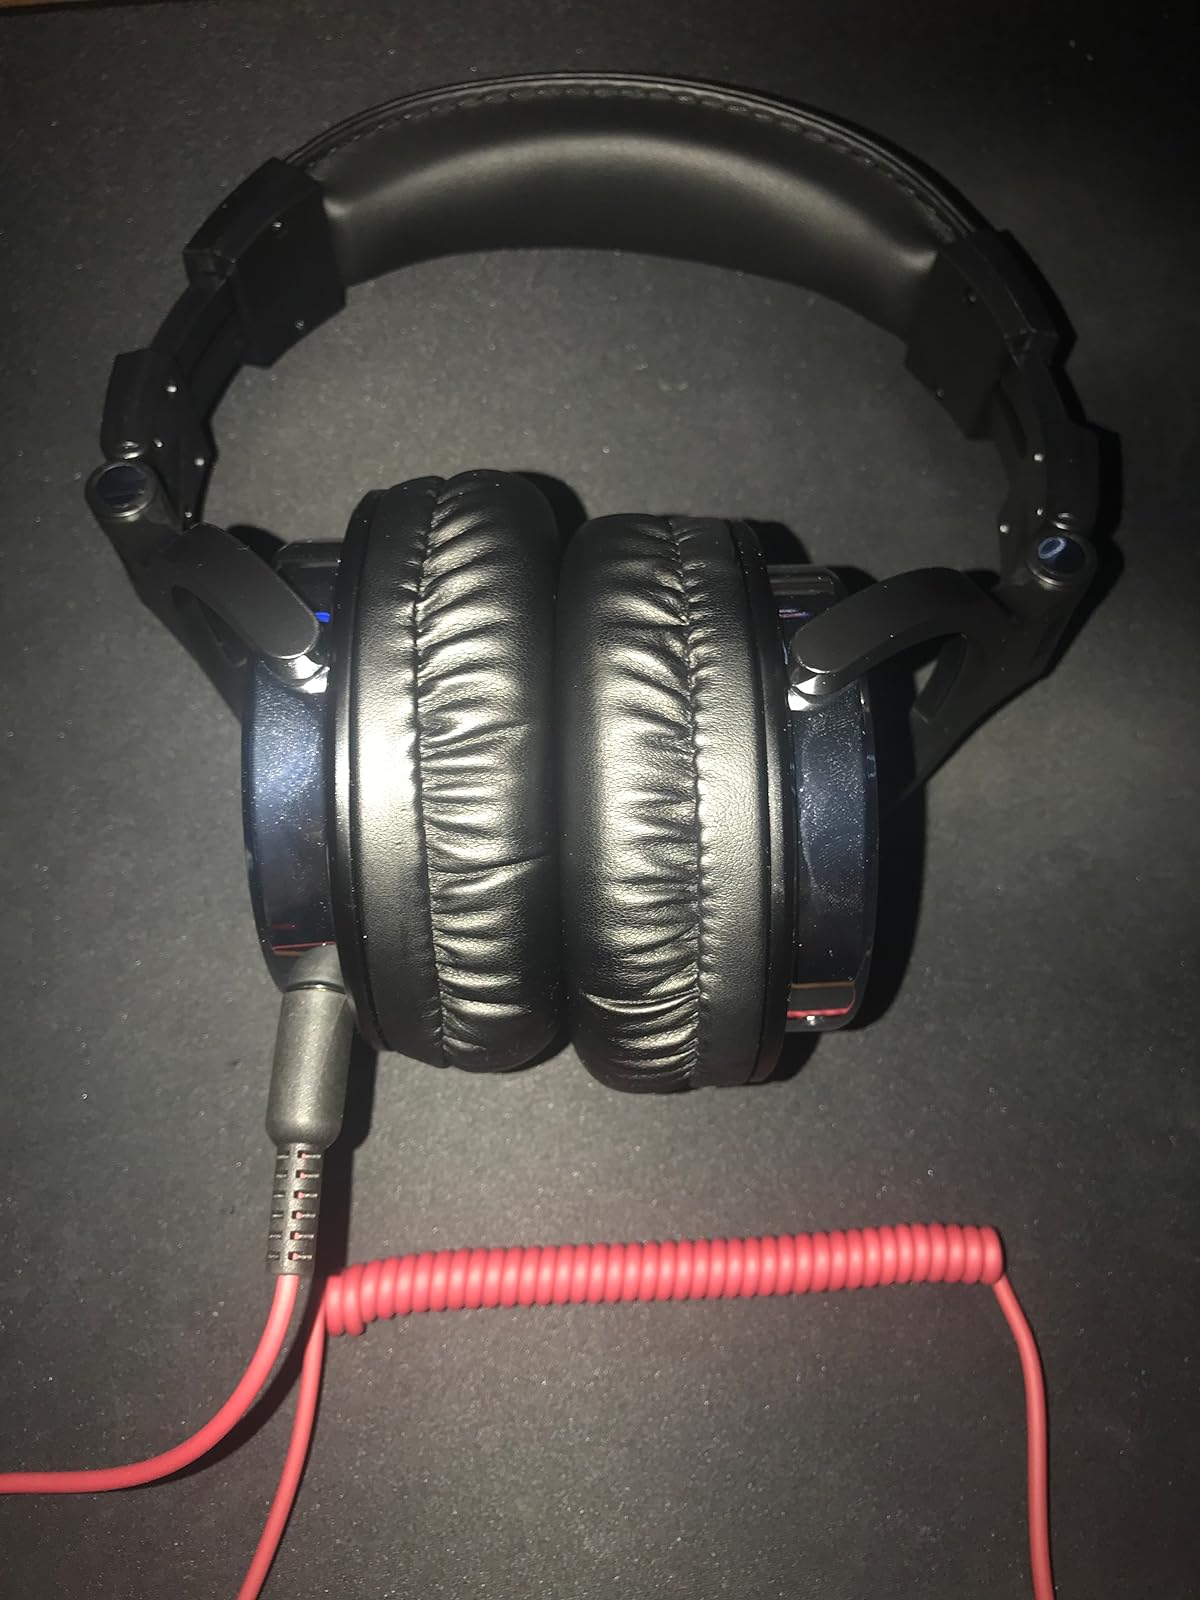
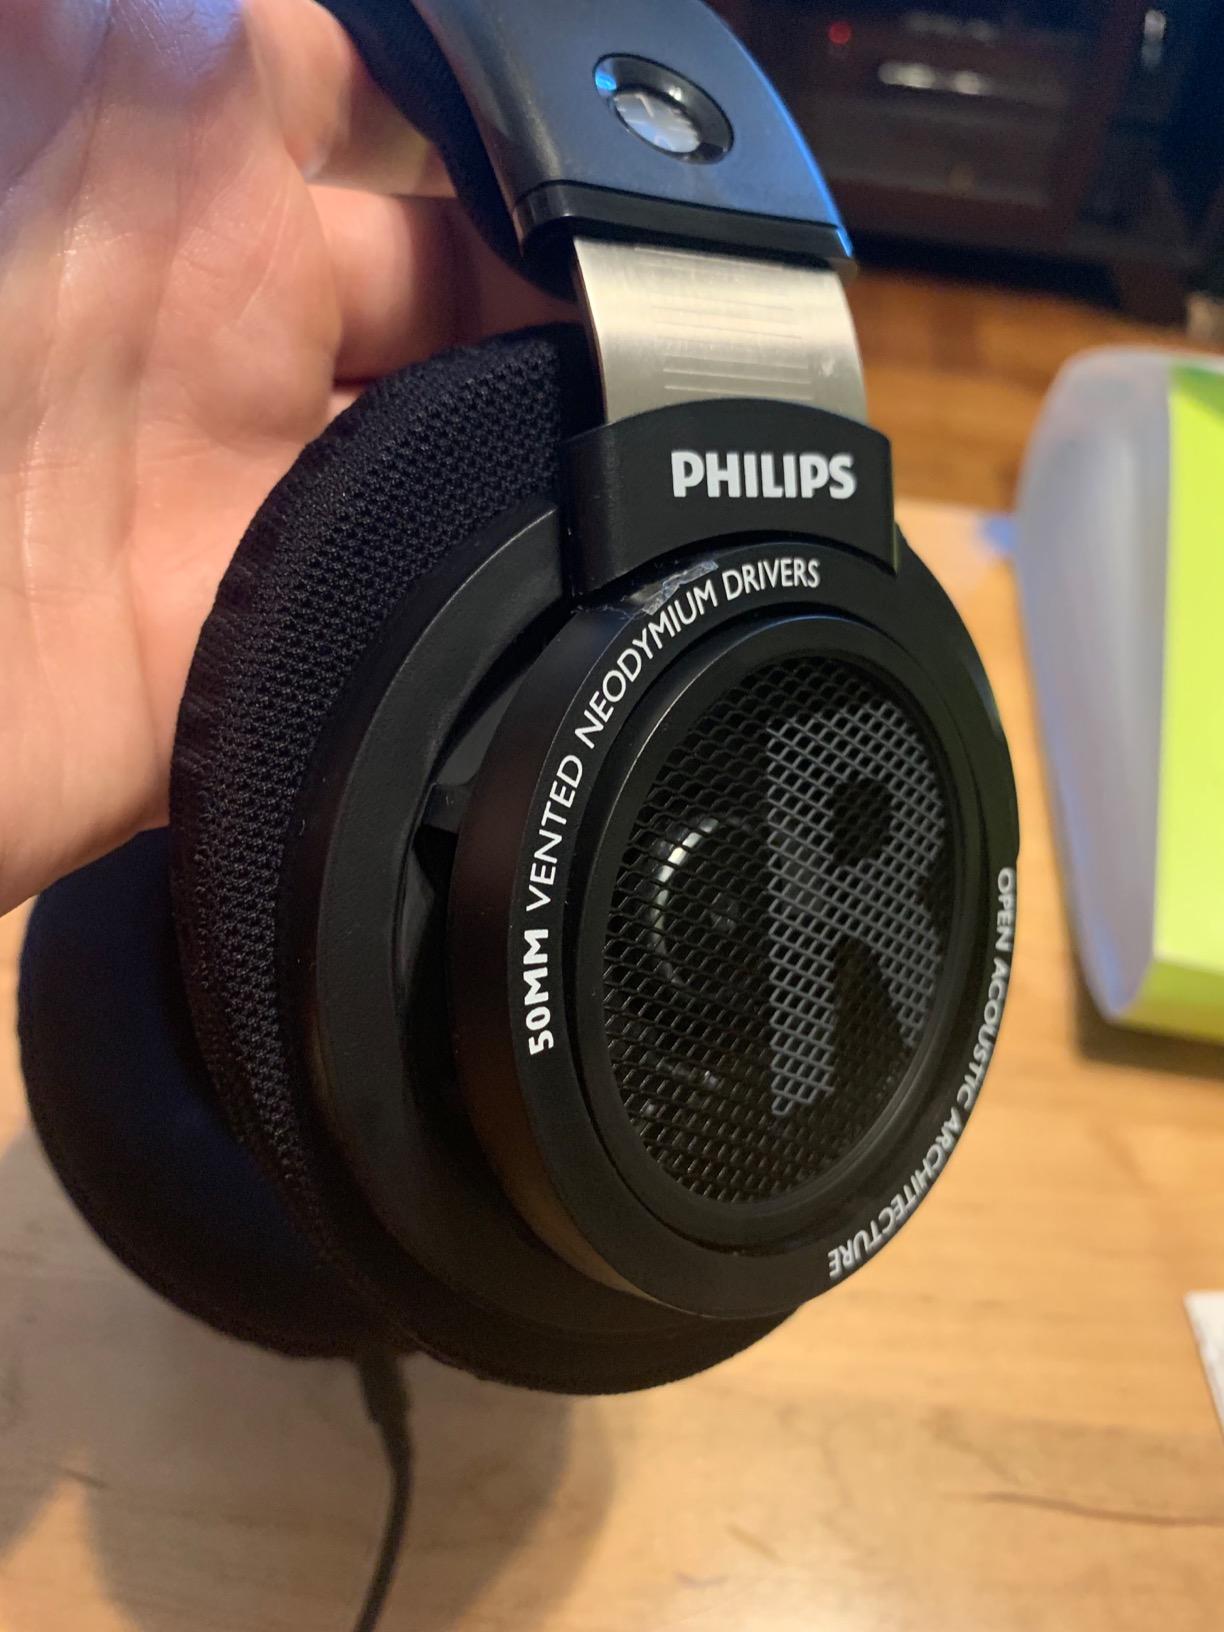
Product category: headphones
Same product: no